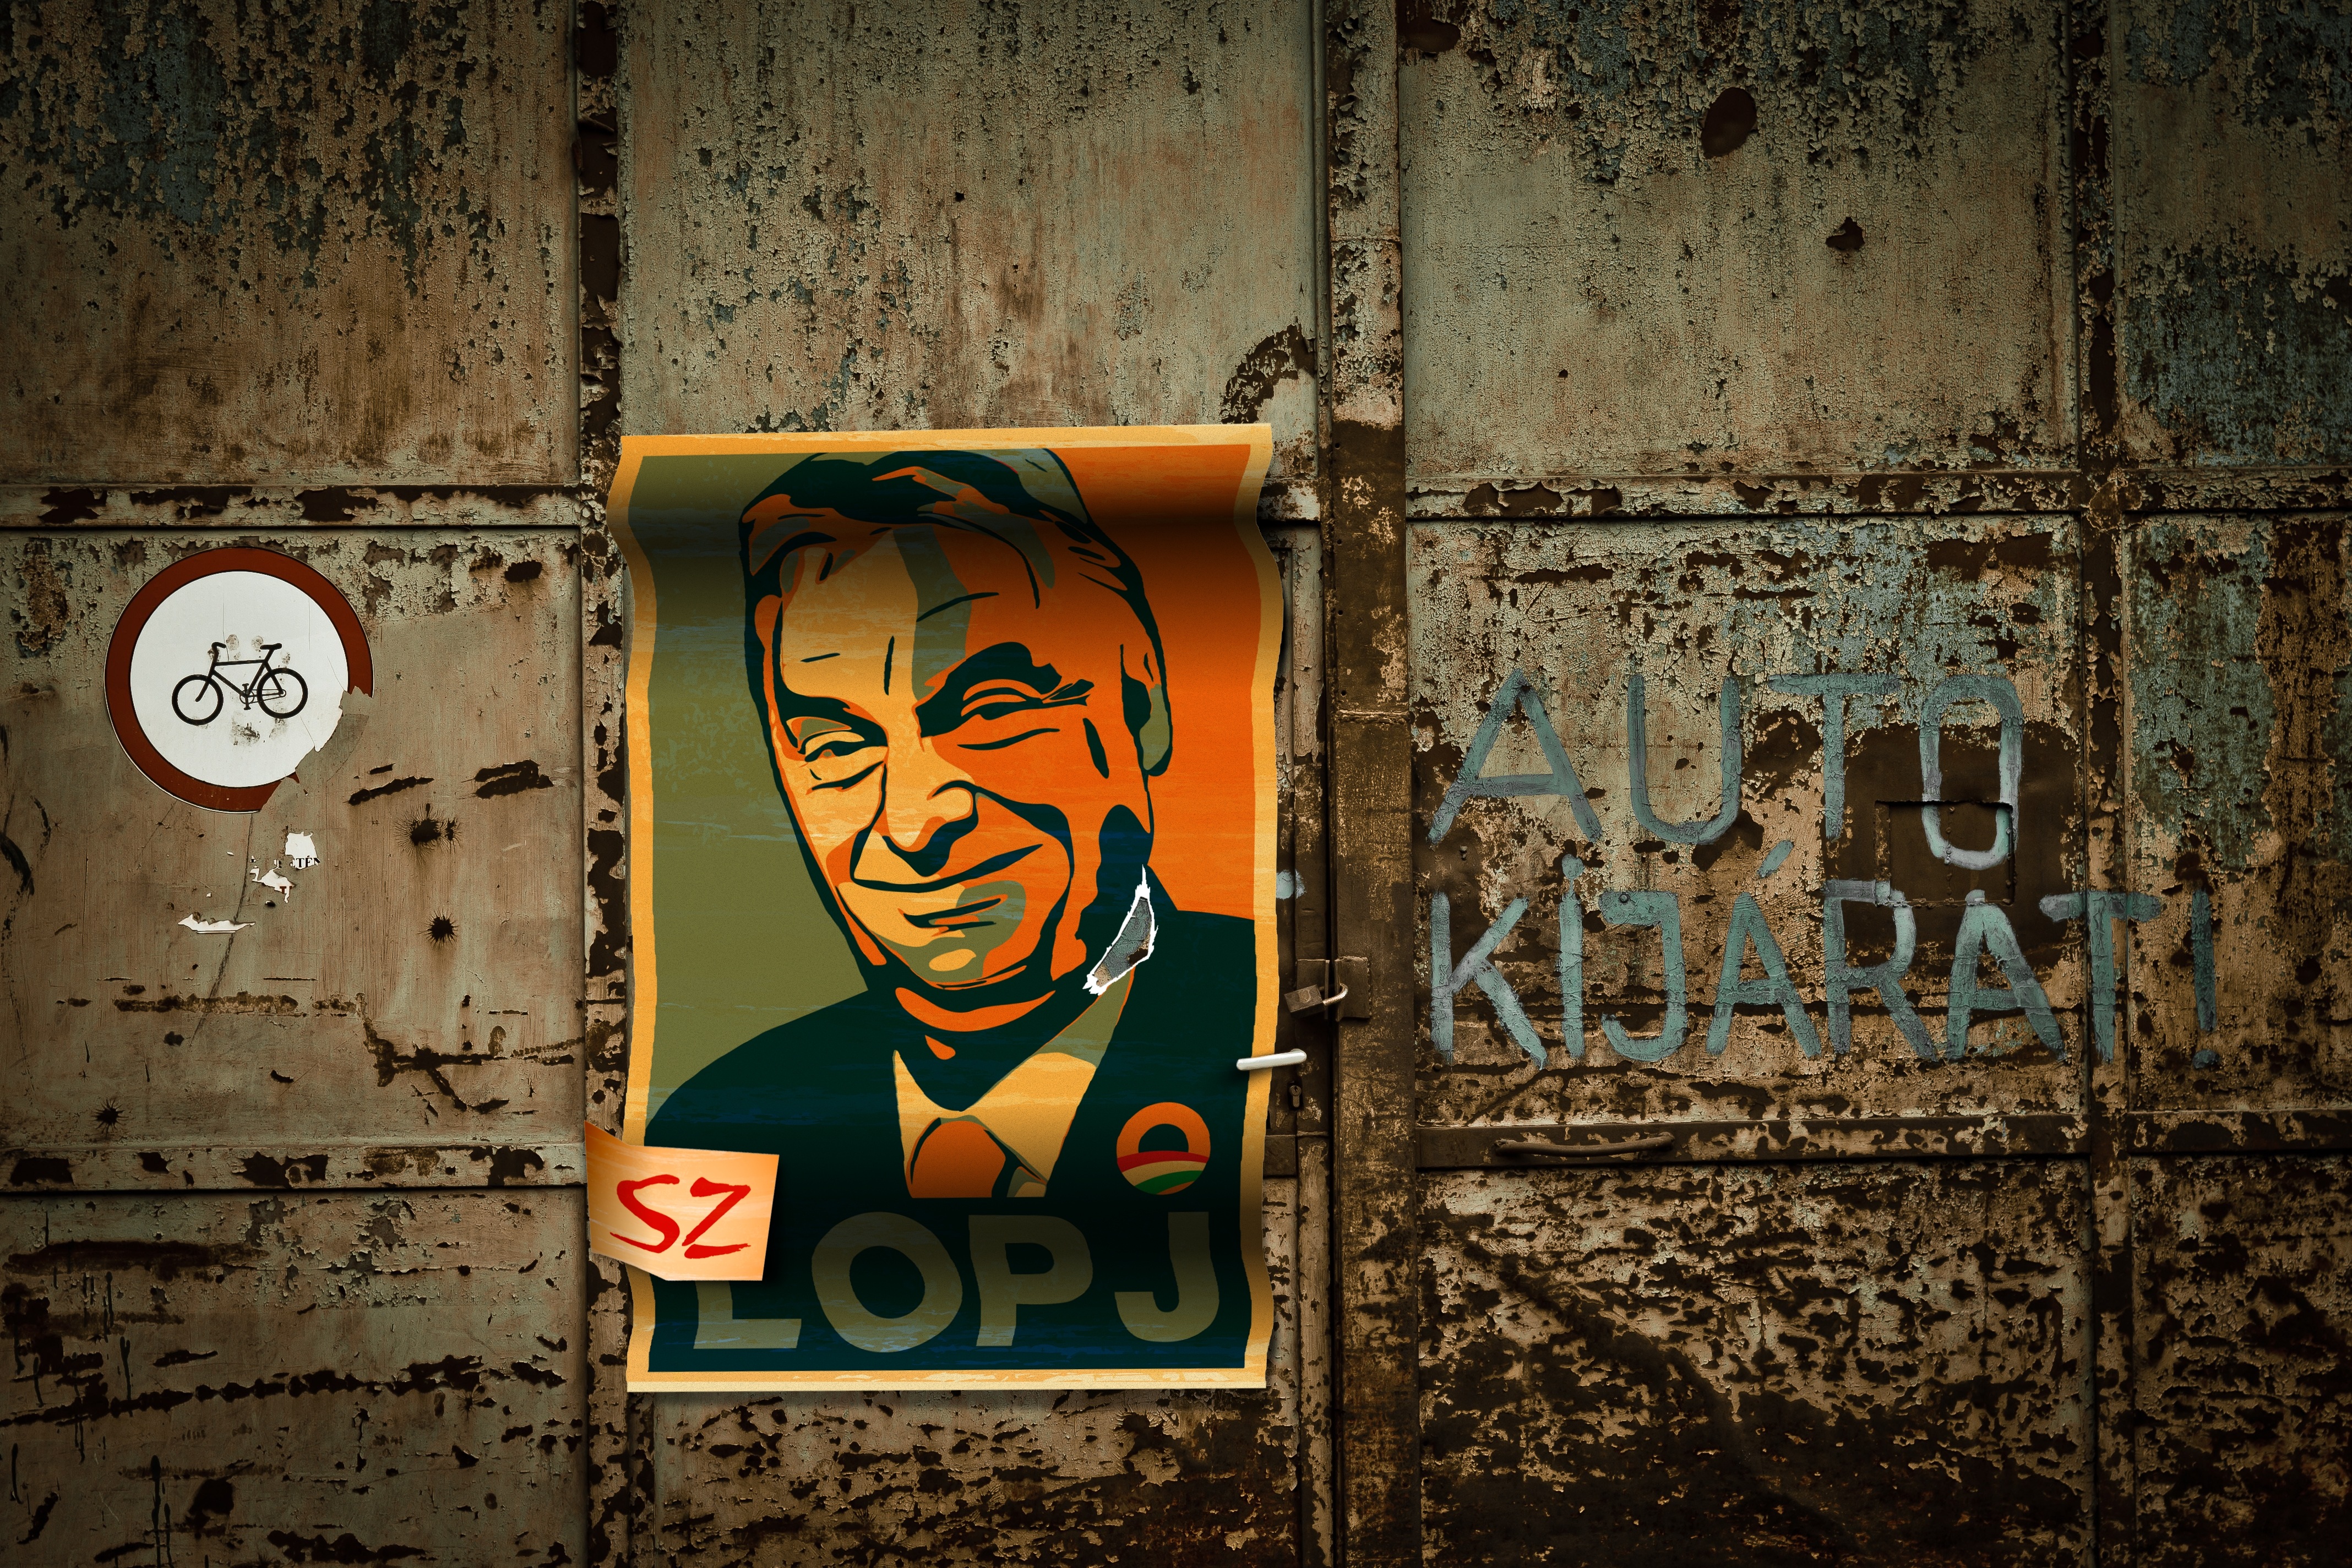
road, street, wall, country, europe, exit, color, freedom, graffiti, door, street art, president, vote, national, art, parliament, ministry, patriot, party, politics, crisis, budapest, hungary, revolution, poster, eu, system, european, government, political, problem, nation, promotion, hungarian, conflict, politician, union, democracy, election, voting, presidential, slogan, magyar, campaign, authority, choice, modern art, polling, poll, nationalism, democratic, urban area, diplomacy, populism, illiberal, oligarchy, orban